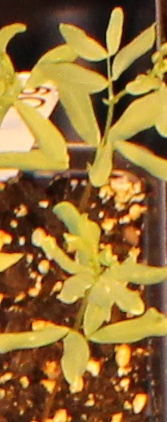
Label: Lentil